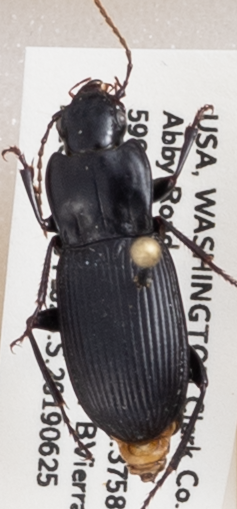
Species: Pterostichus herculaneus
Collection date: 2019-06-25
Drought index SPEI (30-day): -1.362
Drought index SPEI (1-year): -2.09
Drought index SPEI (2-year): -2.09